Conrad Frederick Sauer

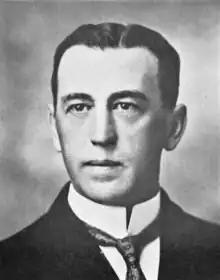

Conrad Frederick Sauer (also known as Cuno F. Sauer; October 13, 1866 – November 23, 1927) was an American pharmacist from Richmond, Virginia, who founded the C.F. Sauer Company on October 13, 1887, his 21st birthday. He was also a real estate developer, and developed the Sauer's Gardens neighborhood near his factory.